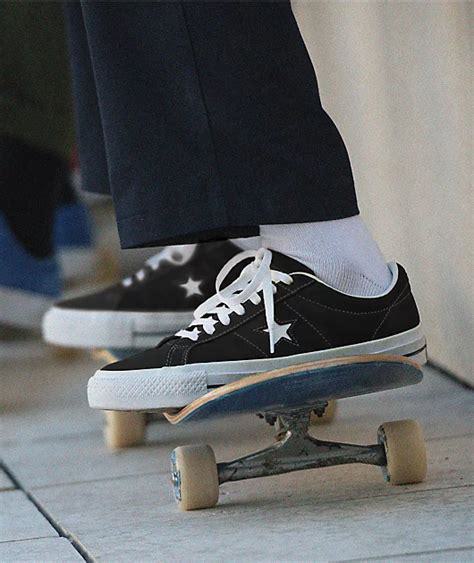
Brand: Converse
Model: One Star